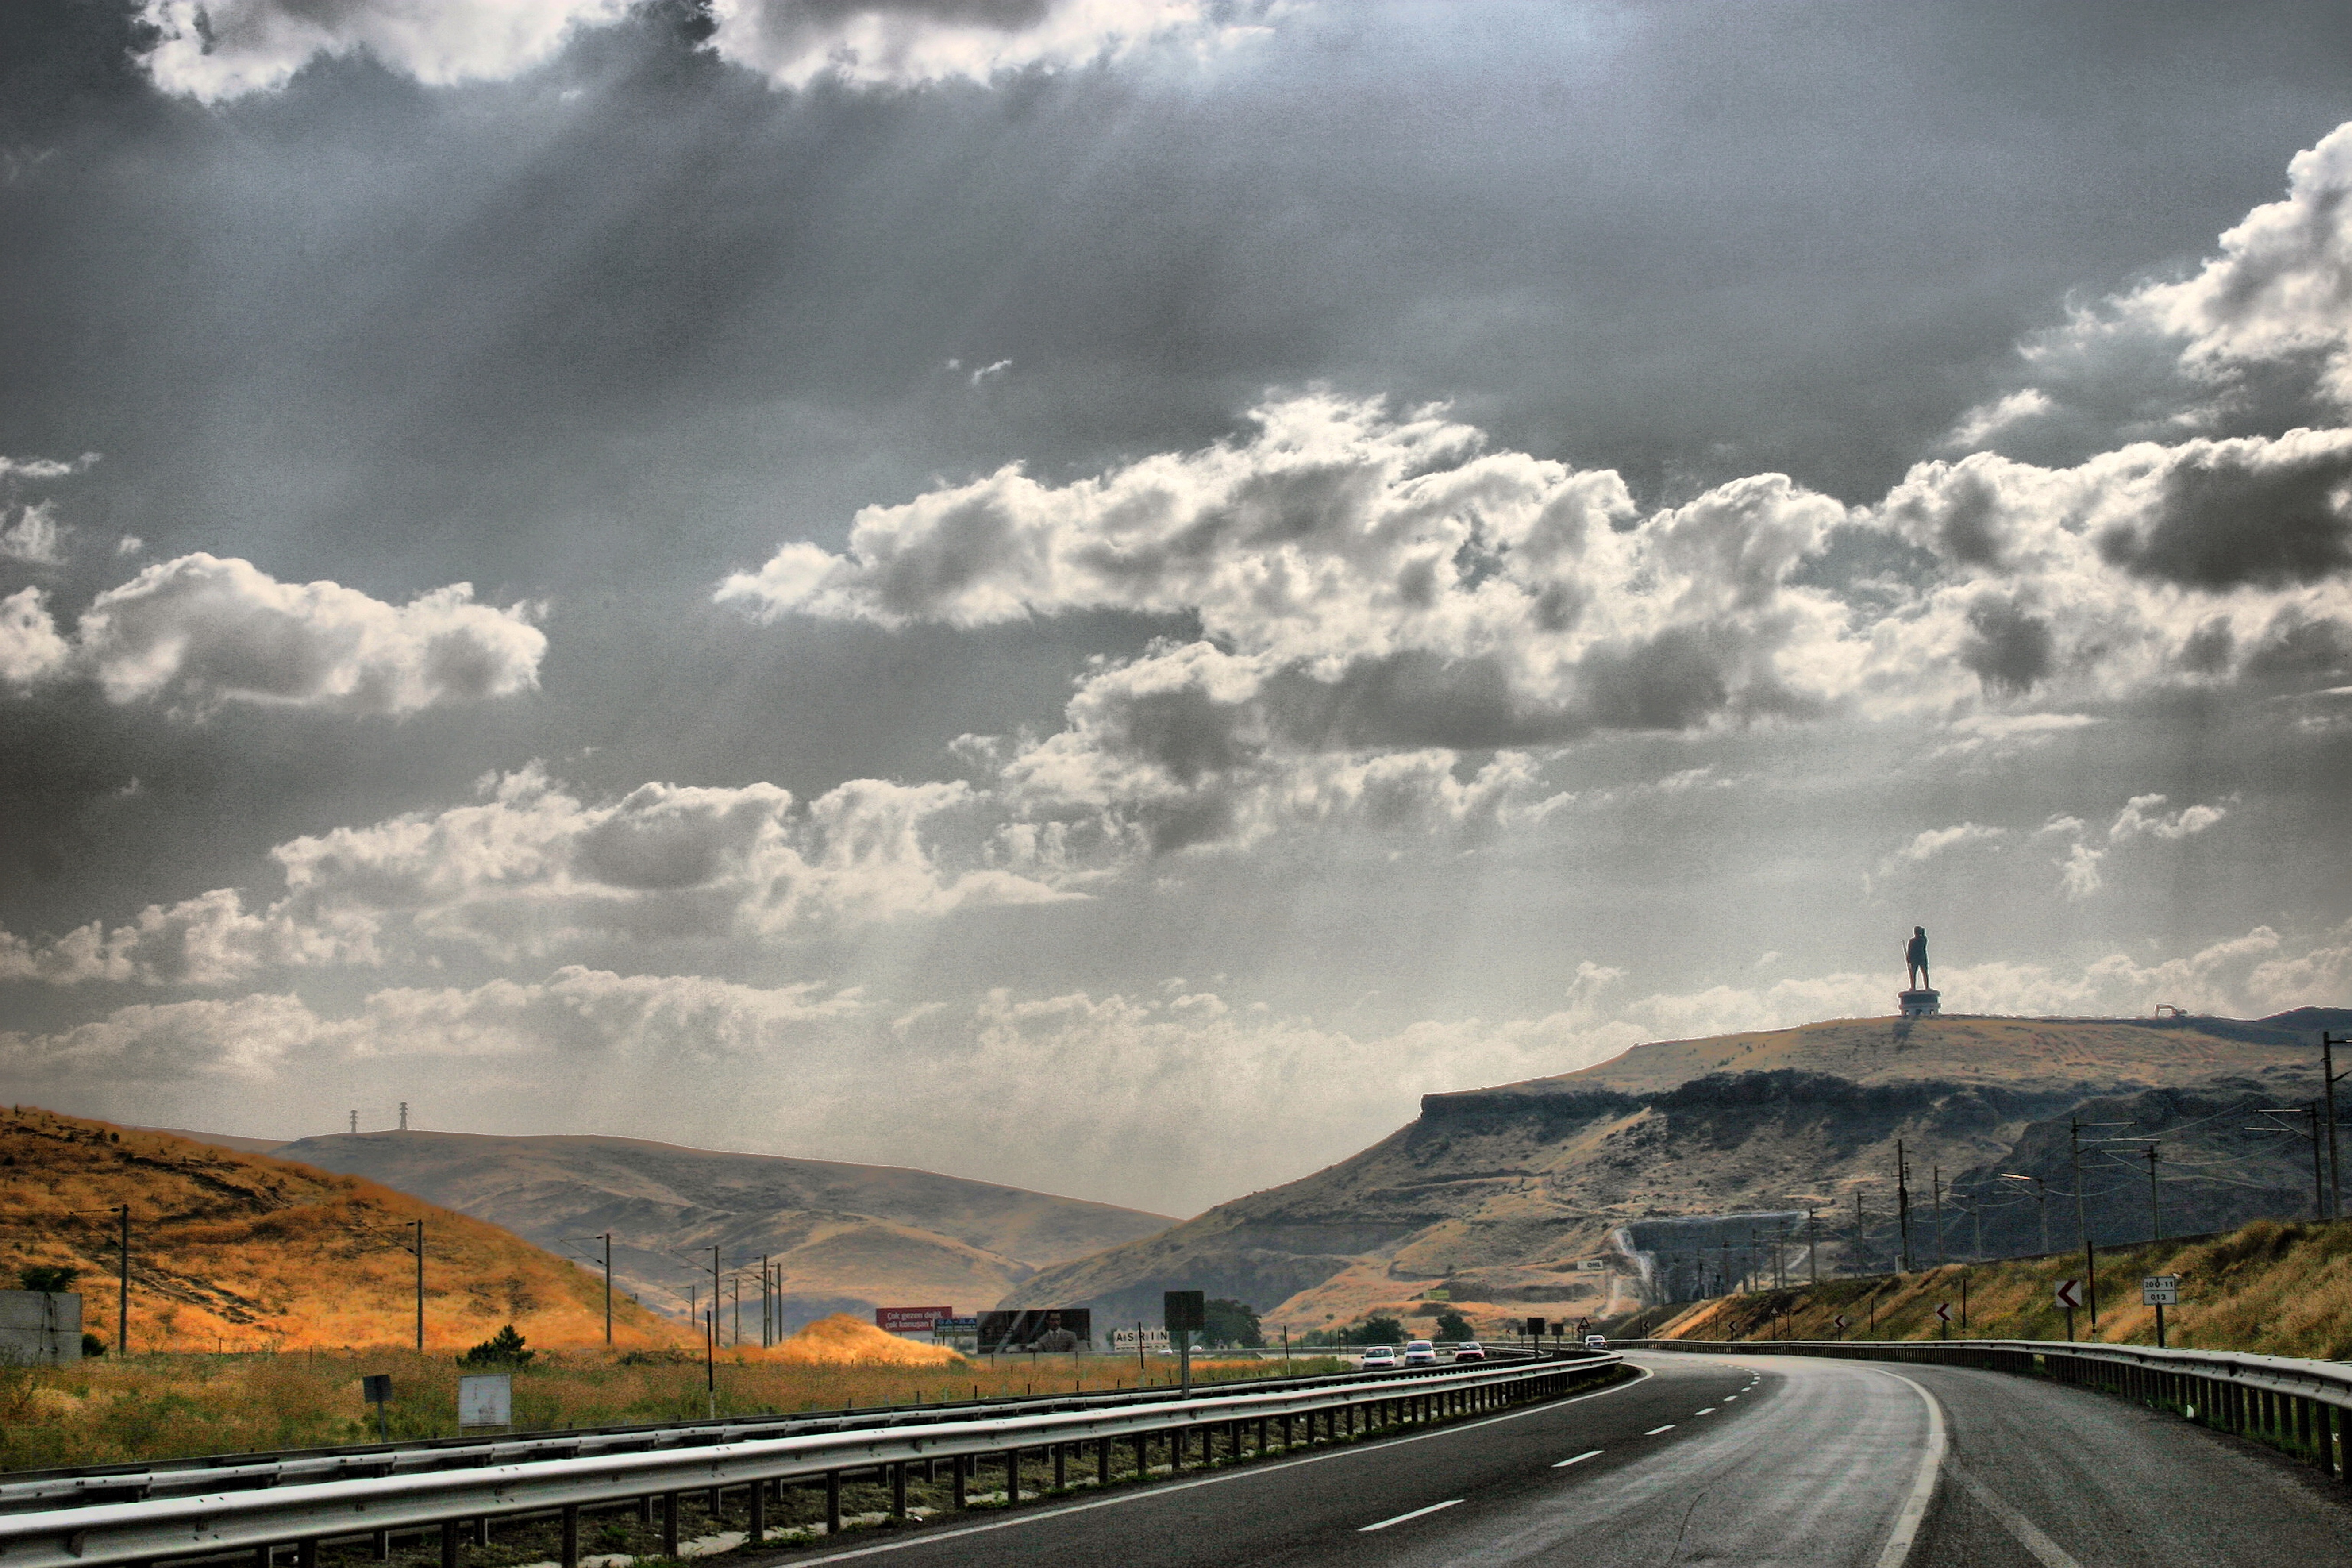
landscape, nature, horizon, mountain, light, cloud, sky, road, morning, highway, dusk, weather, peace, art, clouds, background, infrastructure, turkey, victory, horizon line, meteorological phenomenon, keeler, atmospheric phenomenon